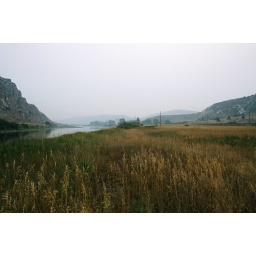
Looking out onto the grass fields edging the river in Headwaters State park.